Arouca, Portugal

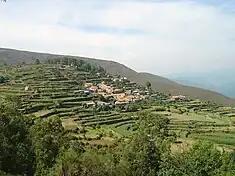
The rural village of Tebilhão in the terraced foothills of Arouca

The Arouca is a fertile valley, almost entirely enclosed with a mountainous plateau, with only the western edge open to the rest of the country. To the north is the Serra do Gamarão, to the east the conic mountain of Mó and the Serra da Freita ao Sul., and to the south is the ridge of Montemuro (the highest point in the municipality). Here is situated the Pedra Posta, at approximately , relatively close to the Noninha.